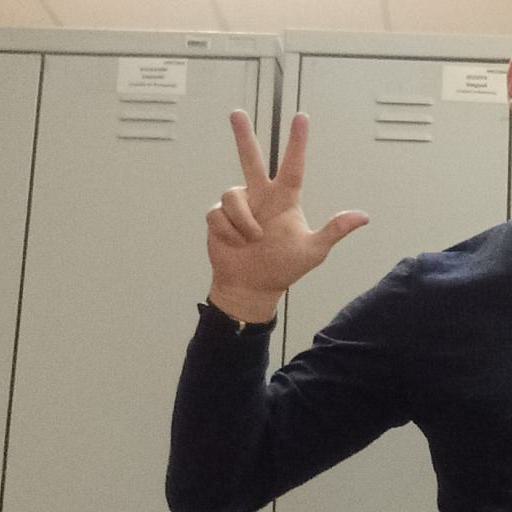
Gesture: three2